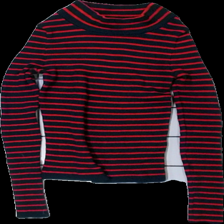
View: front
Type: Top
Category: Ladies
Brand: Gina Tricot
Colors: Red, Blue
Material: ?
Pattern: Striped
Cut: Regular, Turtle neck
Size: S
Season: All
Damage location: middle left
Price range: <50
Recommended usage: Export
Description: randig långärmad tröja med hög krage, nopprig